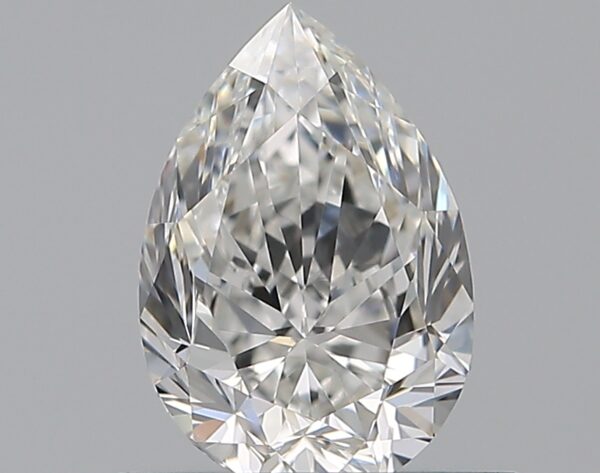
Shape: pear
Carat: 0.7
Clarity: IF
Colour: F
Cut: VG
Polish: EX
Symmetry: GD
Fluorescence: N
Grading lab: GIA
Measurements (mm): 7.08 x 4.81 x 3.2